Tonkin Highway

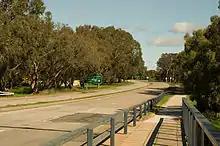
View south along Ferres Drive in Gosnells, towards Albany Highway. This road is a former section of Tonkin Highway that was bypassed when the extension to Thomas Road was constructed.

A proposal for a highway along a similar alignment was first proposed in 1955, as part of a network of arterial roads under a metropolitan-wide plan produced for the Western Australian government by Gordon Stephenson and Alastair Hepburn. The road reservation was formally gazetted in the 1963 Metropolitan Region Scheme. It was first named "Beechboro-Gosnells Highway", the name coming from the two suburbs it was originally planned to link. Like most Perth arterial road projects, the highway was built in stages. It was initially constructed as a dual carriageway, from Welshpool Road, Wattle Grove to Hardey Road in Cloverdale, which opened on 16 June 1980. A further , that linked the new highway to Albany Highway in Gosnells, was completed in December 1980. This $6.1 million section, which officially opened on 22 December 1980, was the start of a new route between Gosnells and Bellevue, and reduced traffic volume and congestion on Albany Highway.